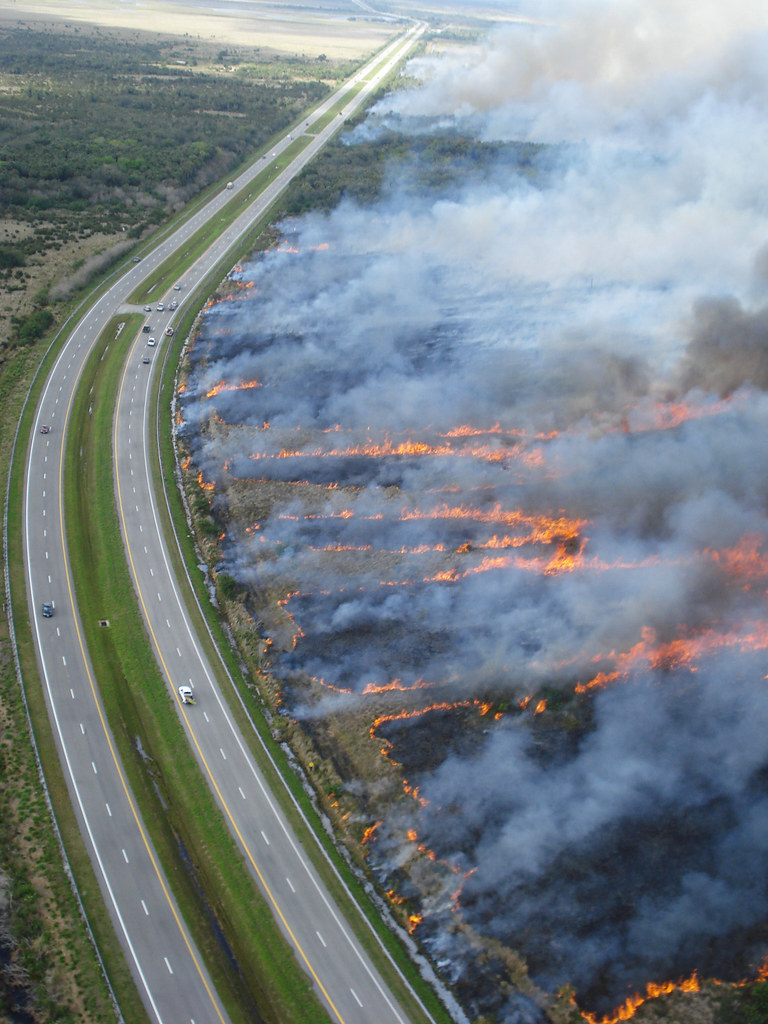
Fire: yes
Smoke: yes